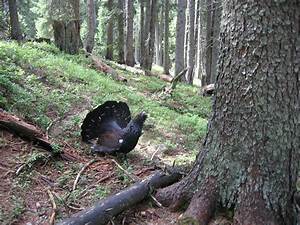
Label: chicken